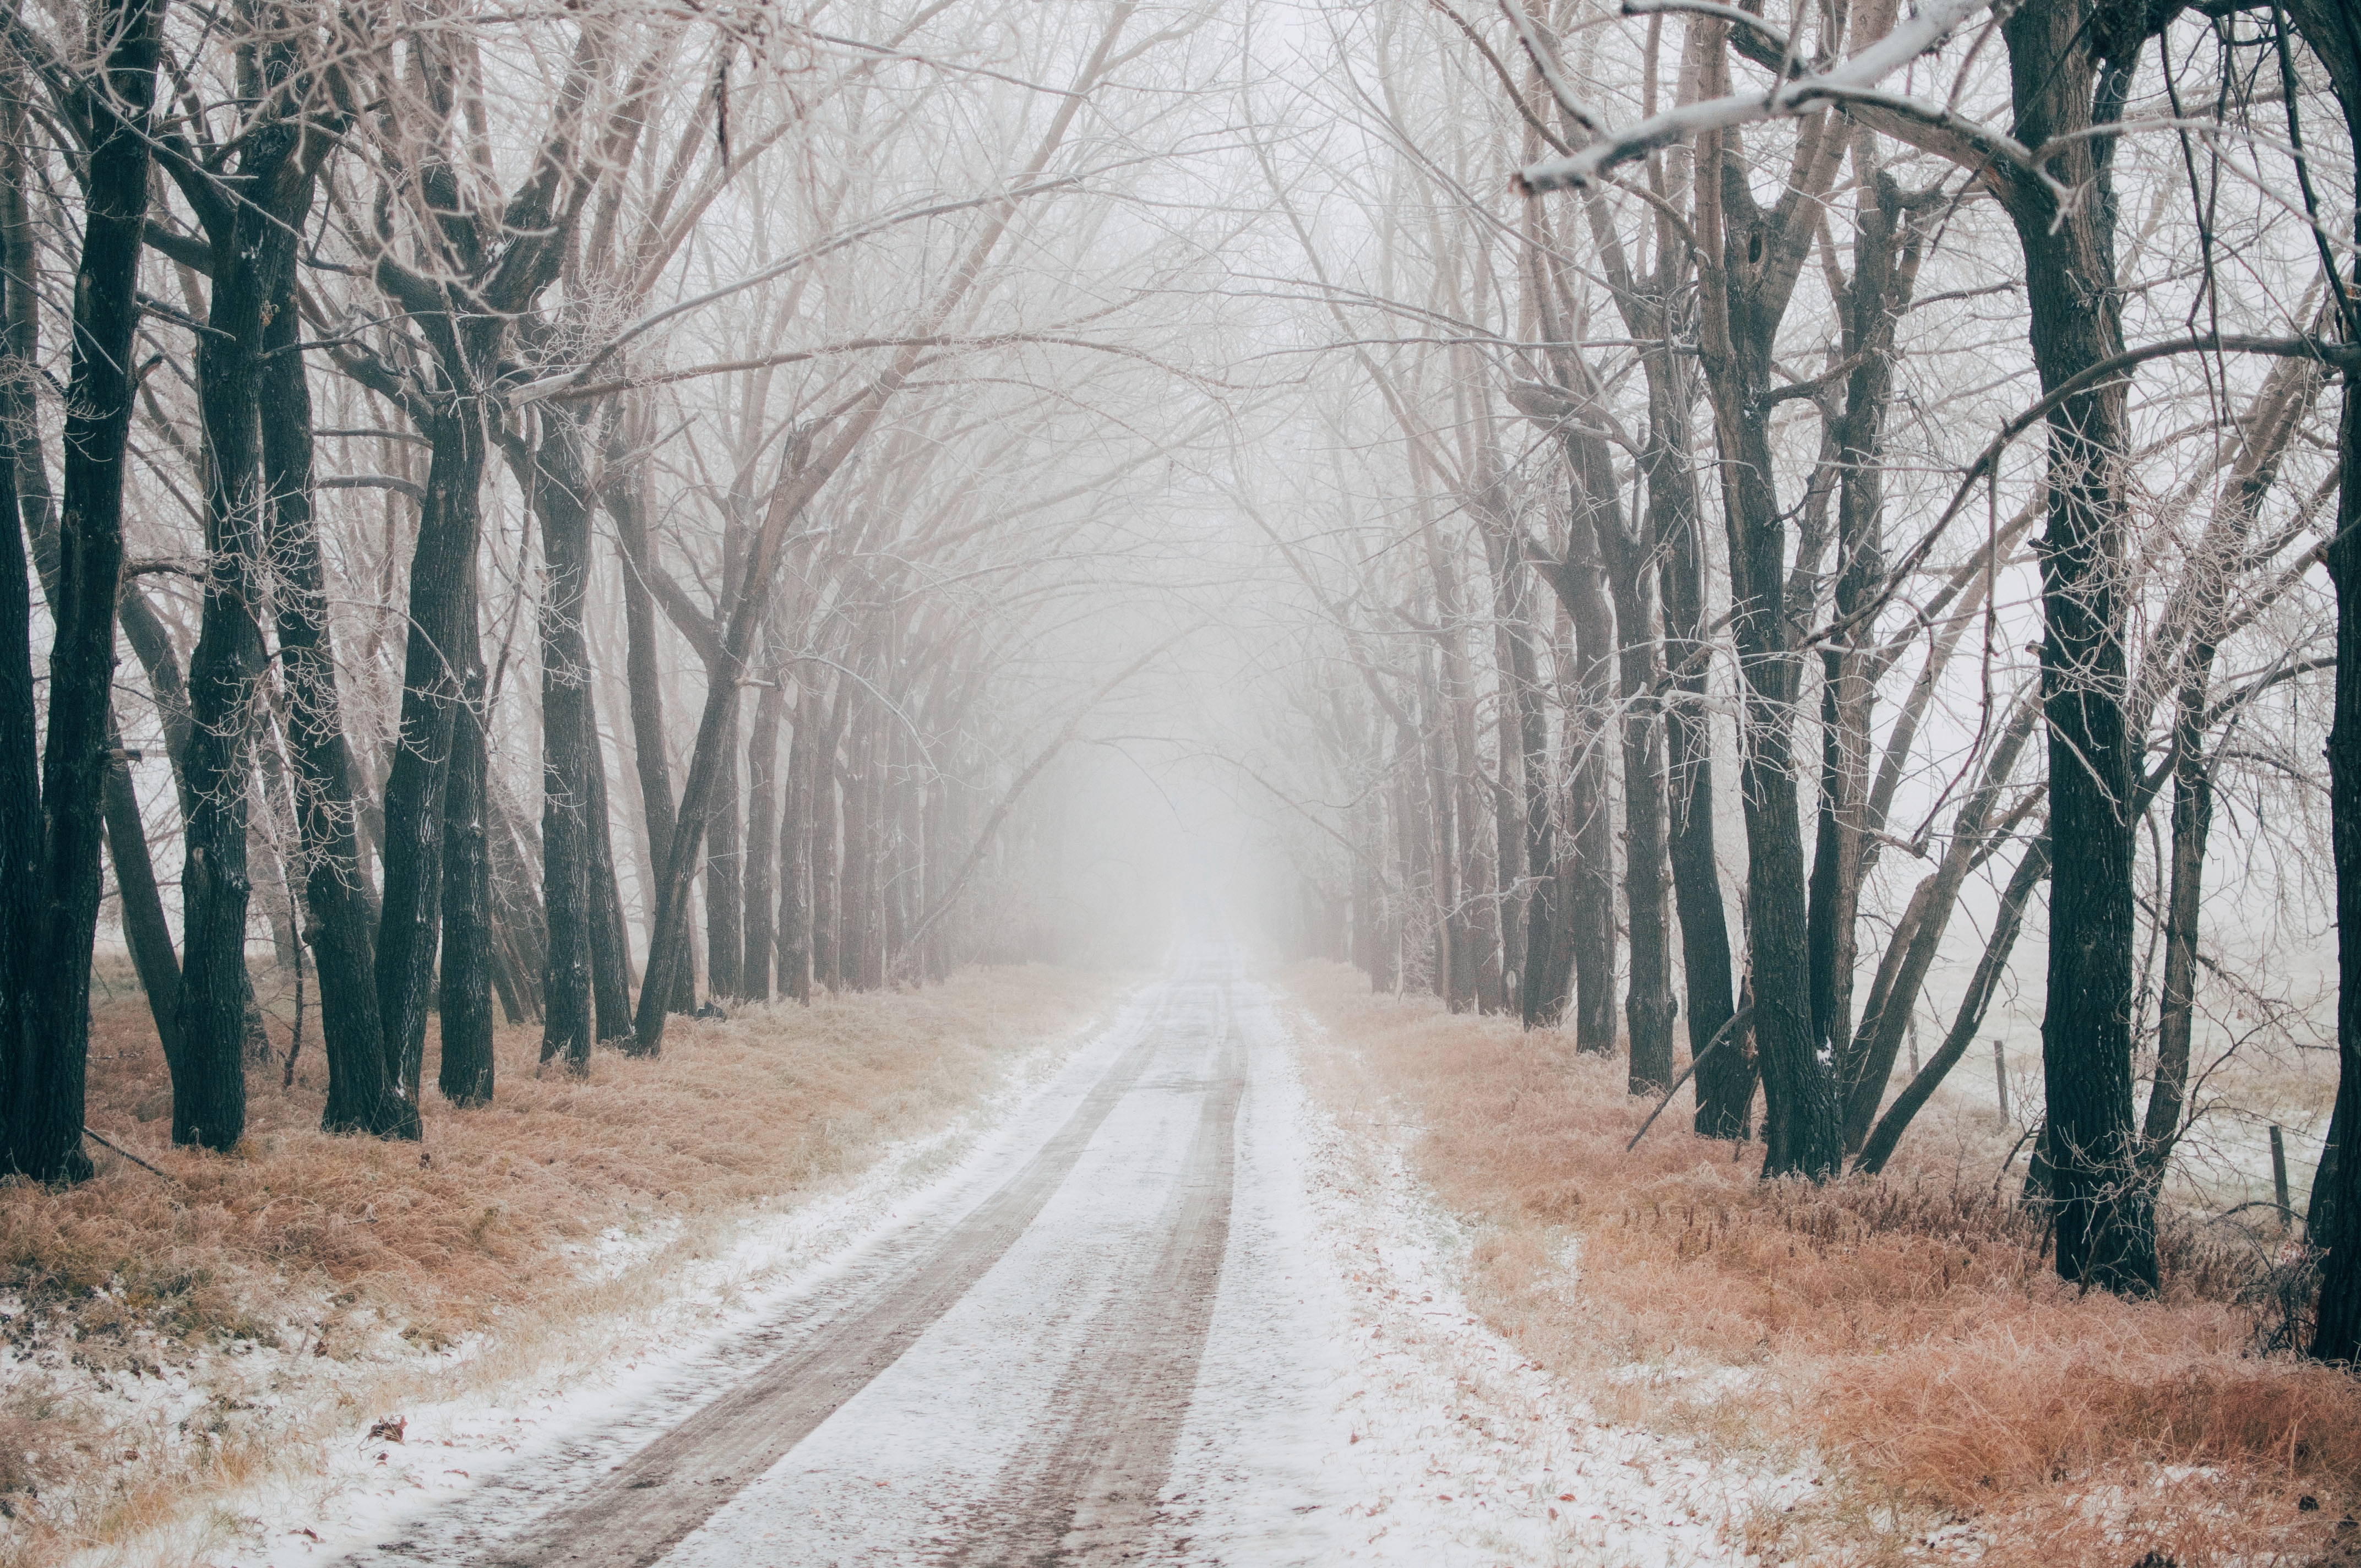
tree, nature, forest, branch, snow, winter, fog, mist, sunlight, morning, frost, weather, season, woodland, habitat, freezing, atmospheric phenomenon, woody plant